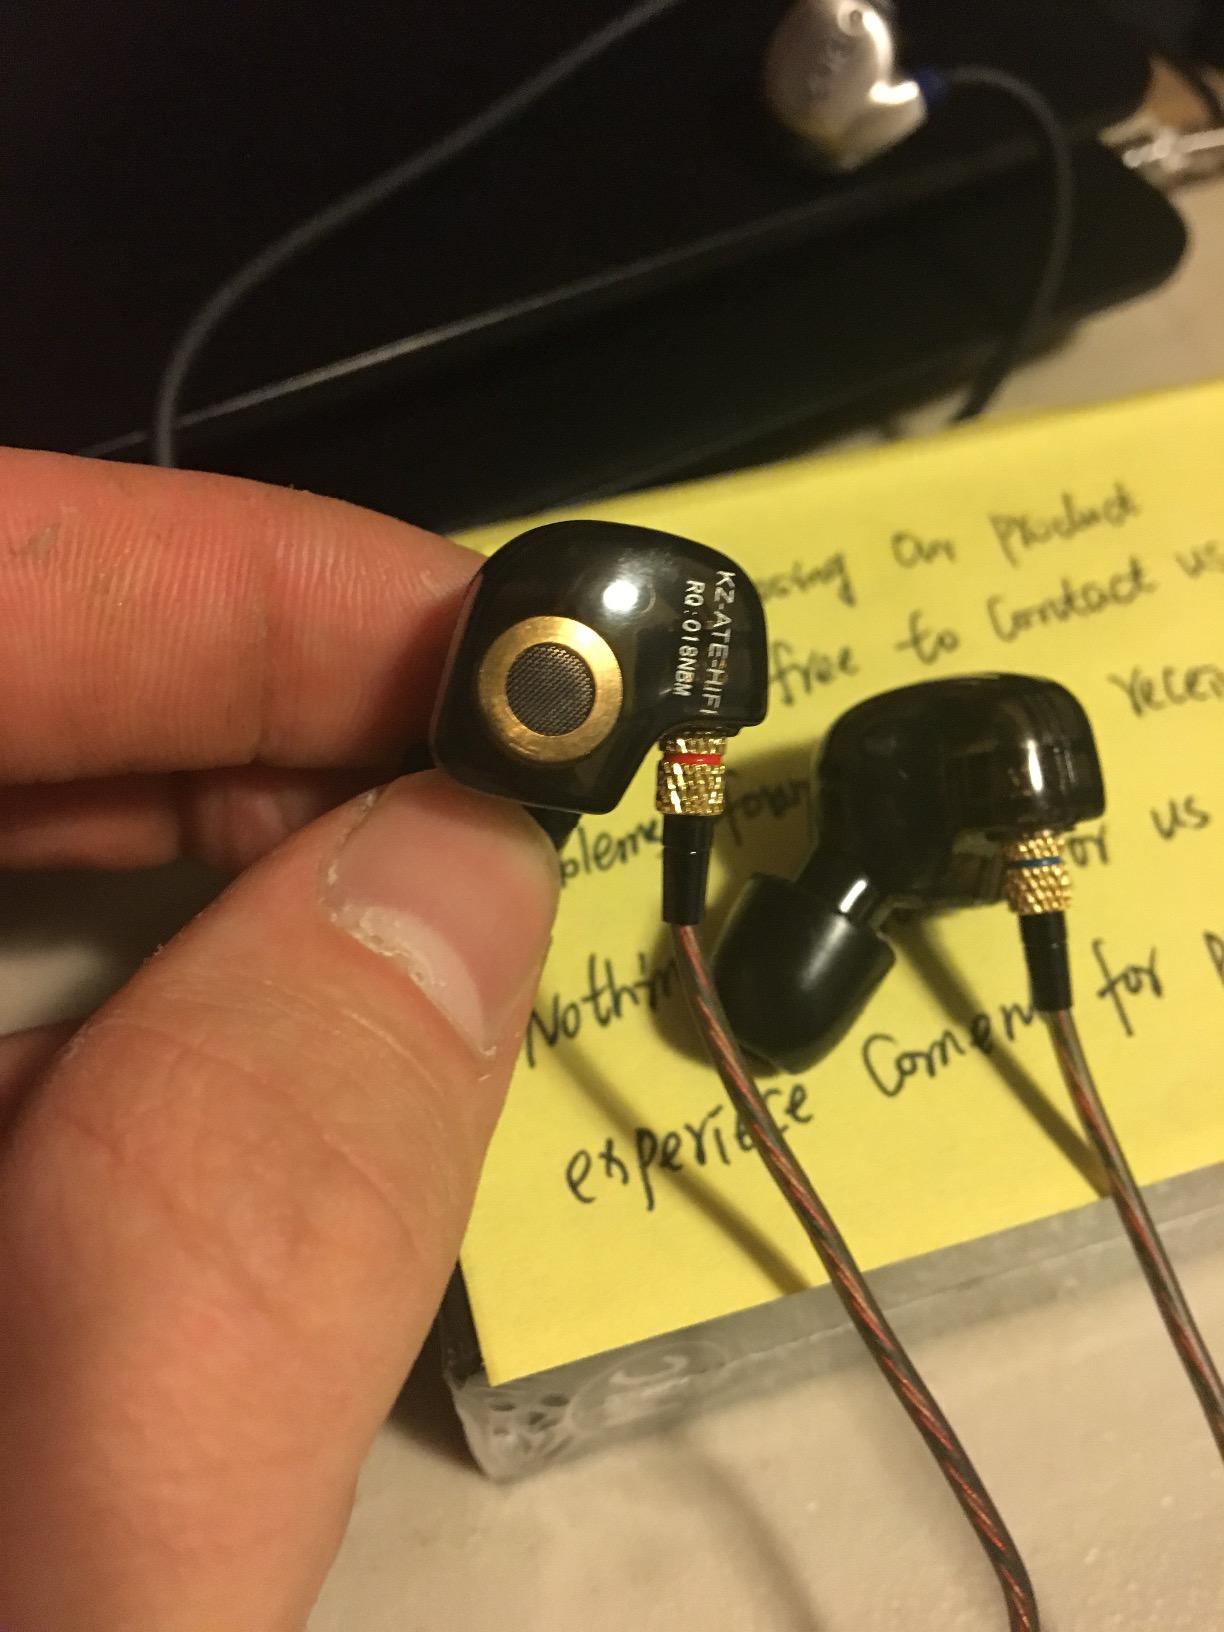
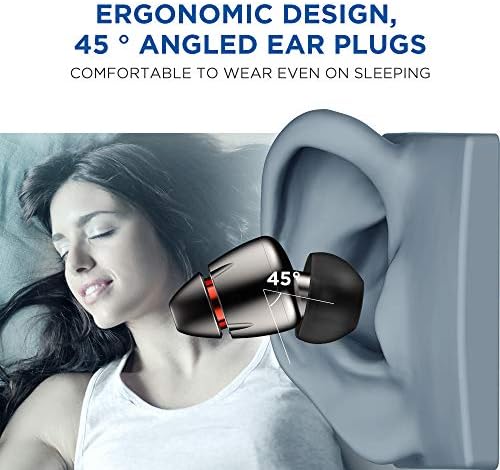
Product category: headphones
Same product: no